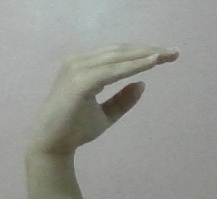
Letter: jeem